Burmese chronicles

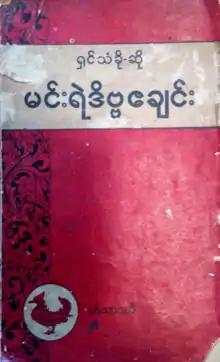
1967 copy of "Minye Deibba Eigyin"

The chronicles were also written in verse, chiefly in "eigyin" or "mawgun" forms, and secondarily in the form of "yazawin thanbauk". "Eigyins" are elaborate lullabies for young princes and princesses, written to inform the royal children of their genealogy and the achievements of their forebears. Since the antiquity of the royal family's genealogy mattered greatly, the poets did their best to trace the ancestors as far back as they could, with considerable use of their own imagination. The earliest "eigyin" ("Mauktaw Eigyin", or more commonly known as "Rakhine Minthami Eigyin") dates from 1455, and is also the earliest extant Burmese poetry on palm-leaf. Over 40 royal "eigyins" are on record. "Mawguns" are panegyric poems, composed as a rule to commemorate an important event. The subjects range from the arrival of a white elephant at the court to the conquest of Siam, from the completion of a canal to an essay on cosmology. The earliest "mawgun" dates from 1472. The poet's duty was to glorify the event in an ornate language in verse. There are more than 60 extant "mawguns". Both "eigyin" and "mawgun" were composed in four-syllable lines, albeit in different styles. A few "yazawin thanbauks", or historical epigrams or chronograms, from the 18th and 19th centuries have also survived. The often lengthy "thanbauks" list the pairings of year dates to historical events.